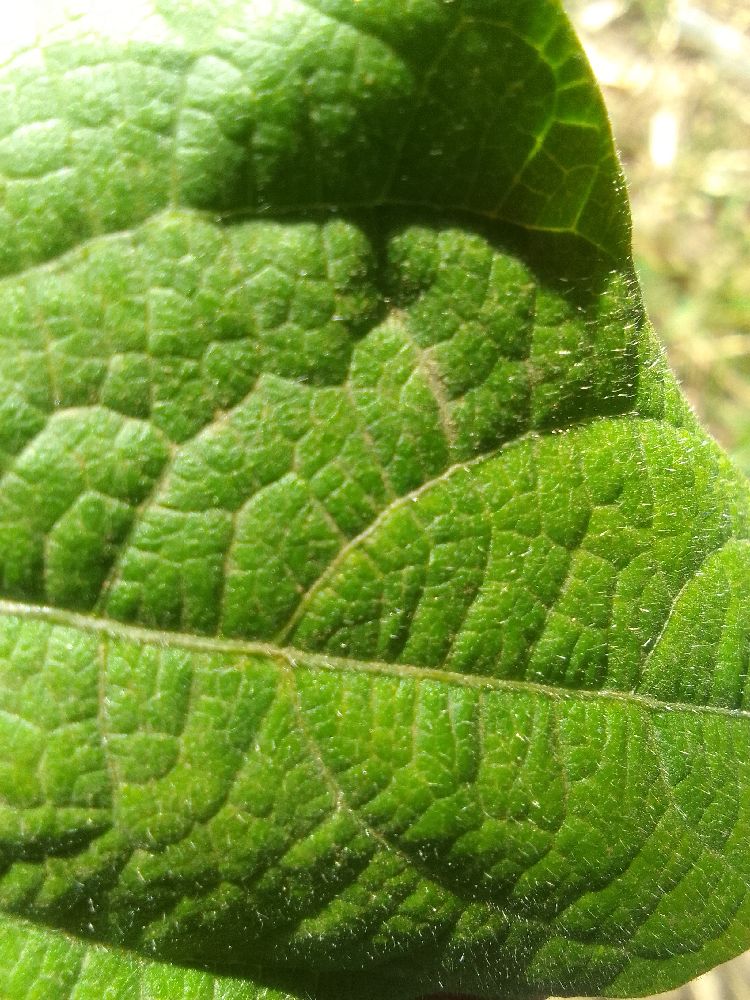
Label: healthy